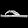
Label: Sandal